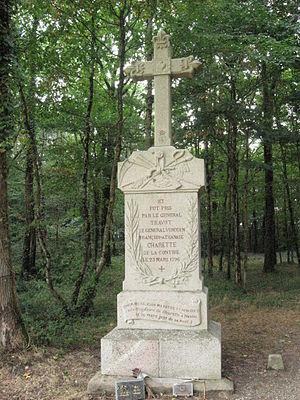
Monument signalant le lieu de capture de François-Athanase de Charette de la Contrie en 1796
La bataille de La Guyonnière a lieu le 23 mars 1796 lors de la guerre de Vendée. Charette, général vendéen, est capturé lors de ce combat, et sa petite troupe est dispersée. Sa capture met un terme à la deuxième guerre de Vendée.